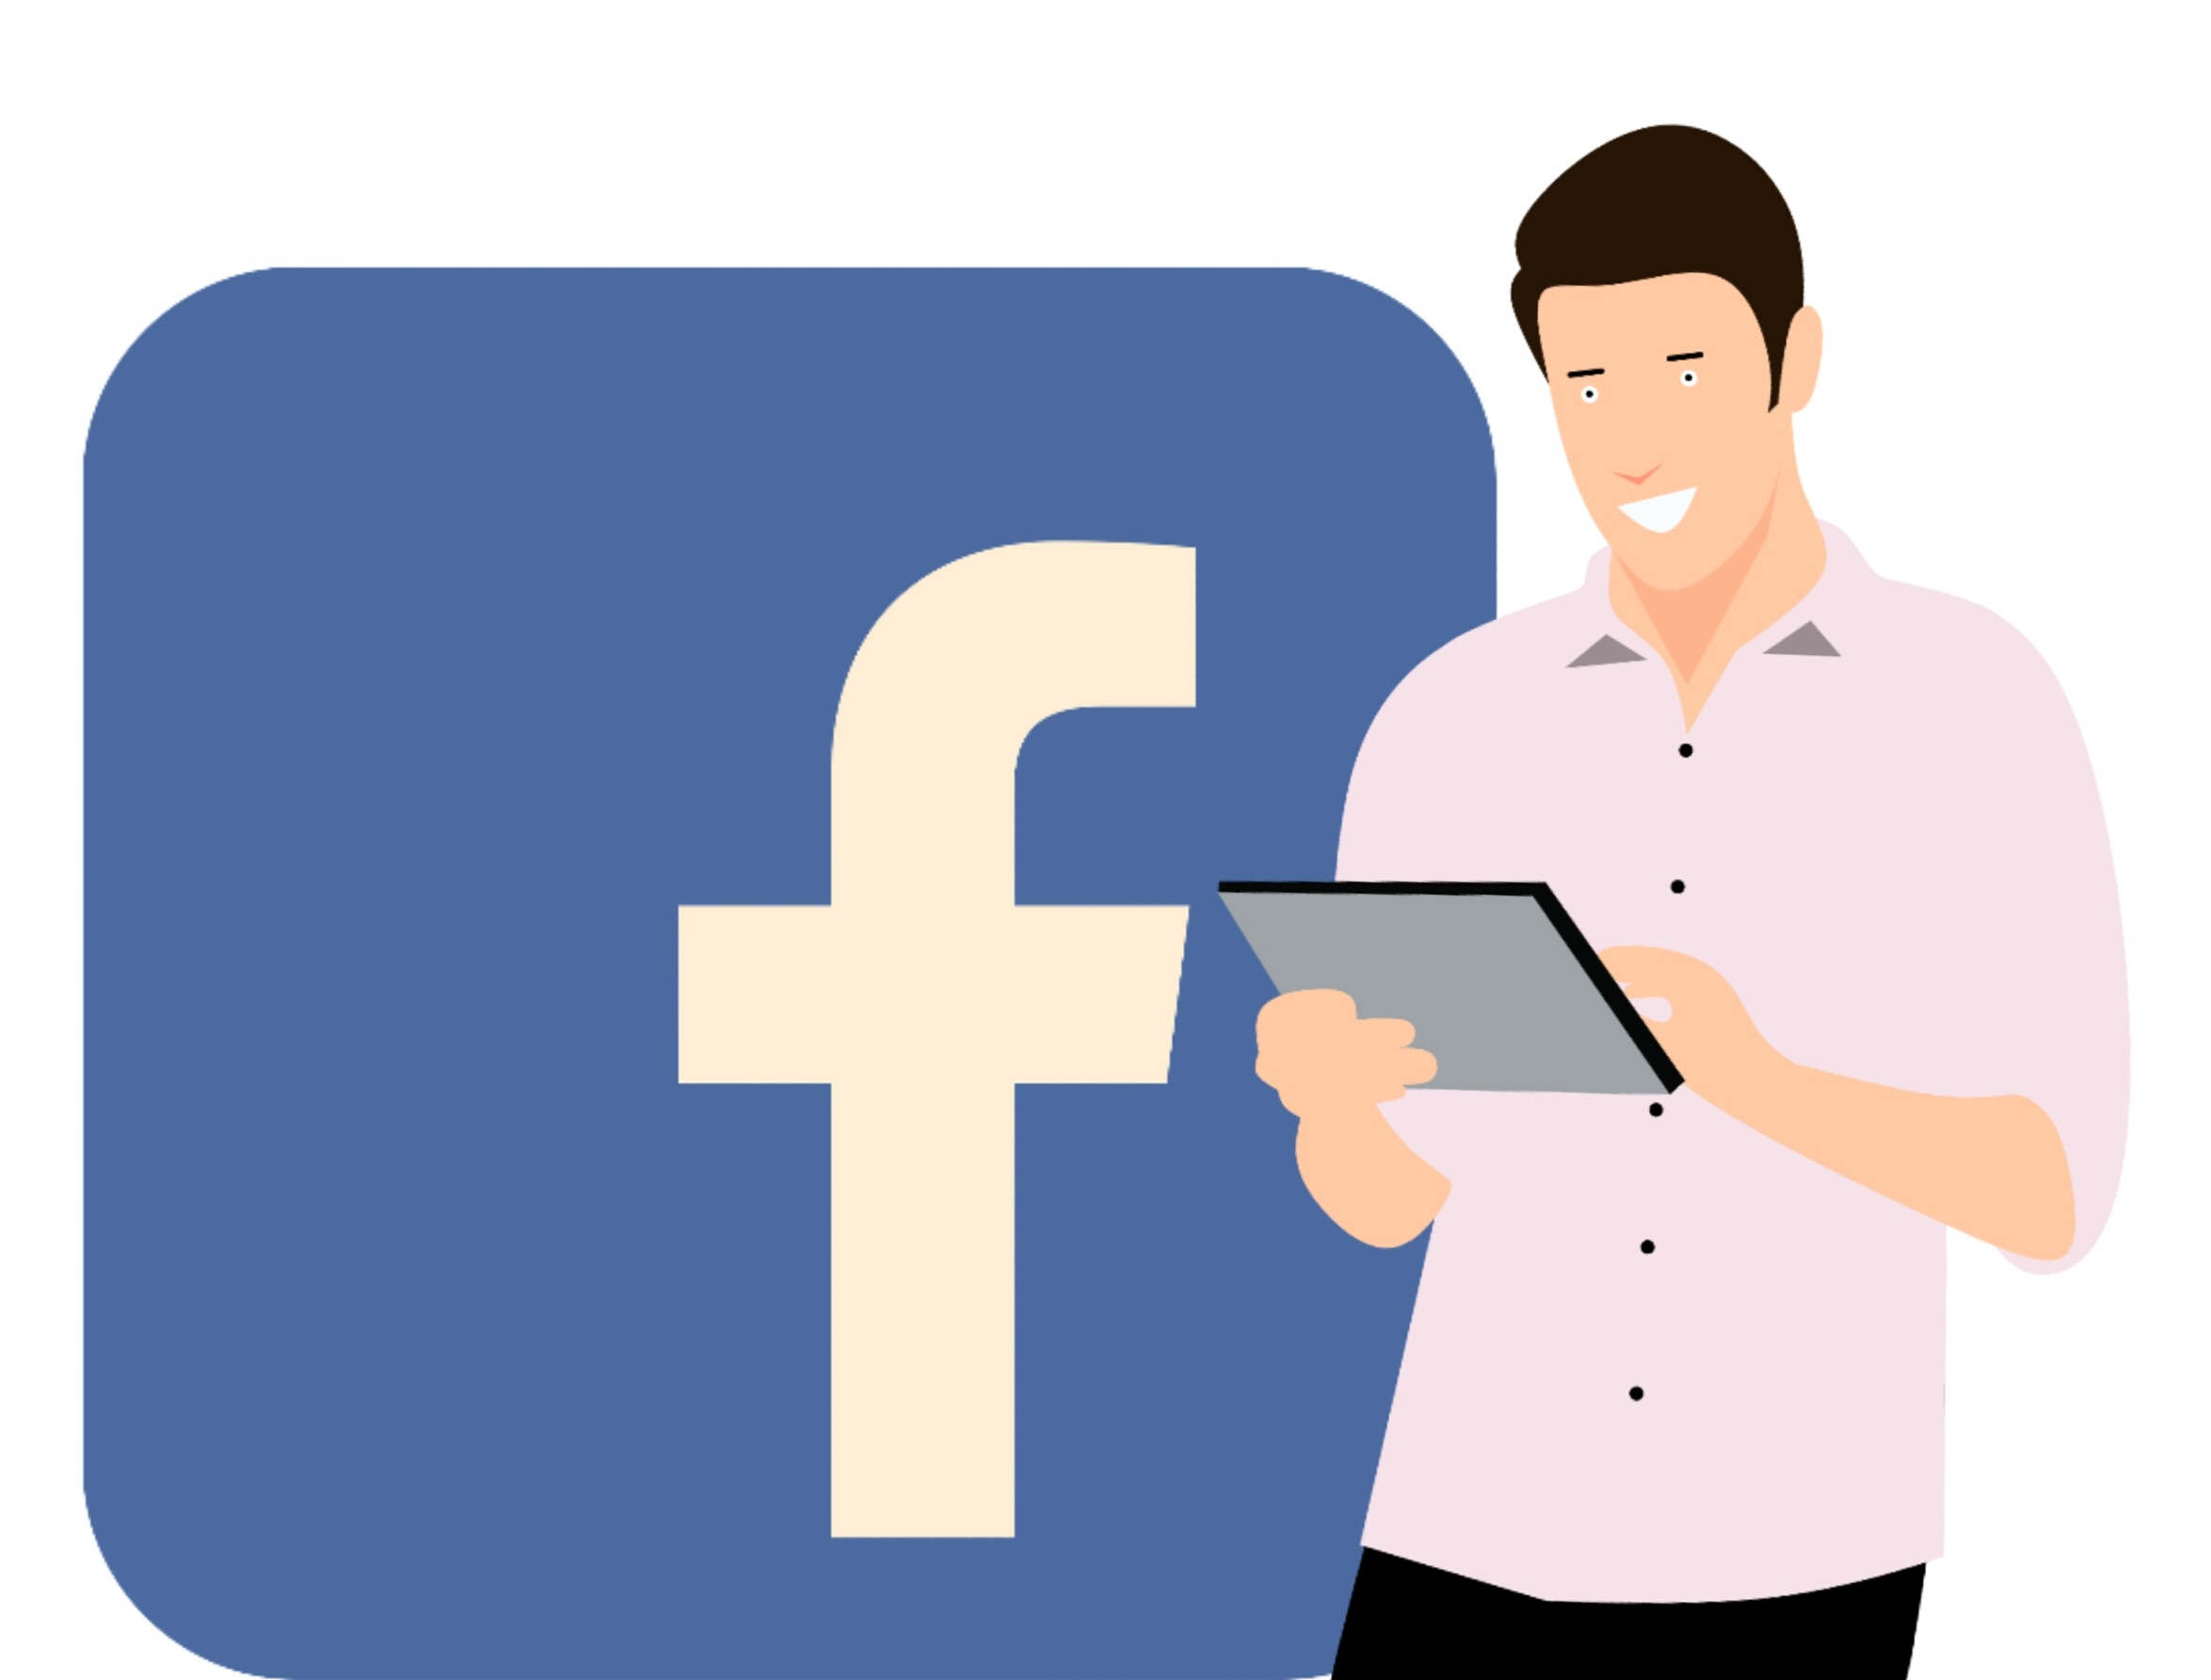
facebook, application, internet, social media, tablet, young, full, using, body, business, businessman, person, digital, computer, holding, work, handsome, length, happy, technology, tech, background, smart, standing, studio, guy, shirt, smile, portable, social, blue, shoulder, product, joint, communication, line, job, human behavior, font, brand, organization, neck, conversation, symbol